Imperial Route of the Community of Madrid

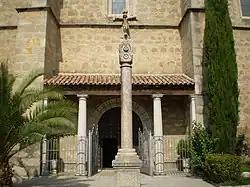
Church of Nuestra Señora de la Estrella, in Navalagamella

The church of Nuestra Señora de la Estrella, in Navalagamella, declared an Asset of Cultural Interest by the Community of Madrid, also stands out for its proportions. It was built in late Gothic style, as a fortified temple, as can still be seen in its thick buttresses. Like the church of Valdemorillo, it was remodeled in the 16th century, in line with the economic incentives granted by the Crown. The Herrerian features are present externally, especially in its main façade and in its tower, crowned by the characteristic spire. Its interior, however, maintains the original Gothic style. It is worth mentioning its ribbed vault.